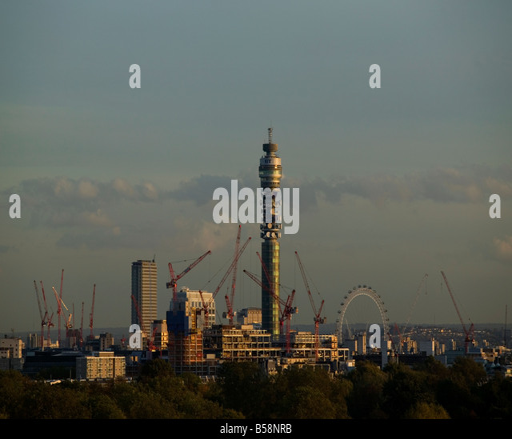
view and filming location from construction cranes showing a great deal of building